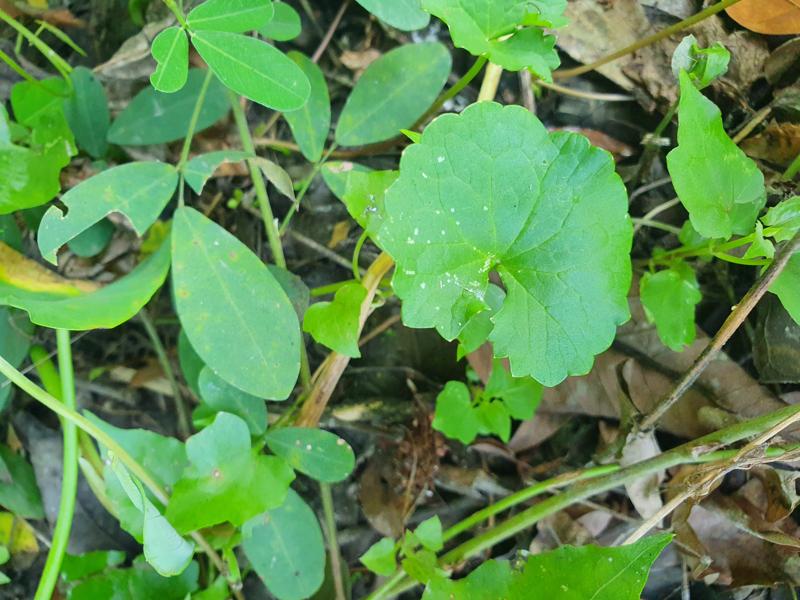
Weed species: Centella asiatica